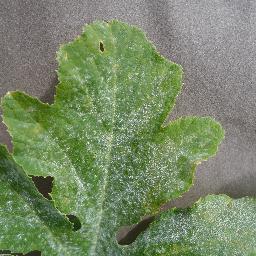
Label: Squash___Powdery_mildew